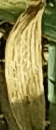
Label: Wheat___Yellow_Rust